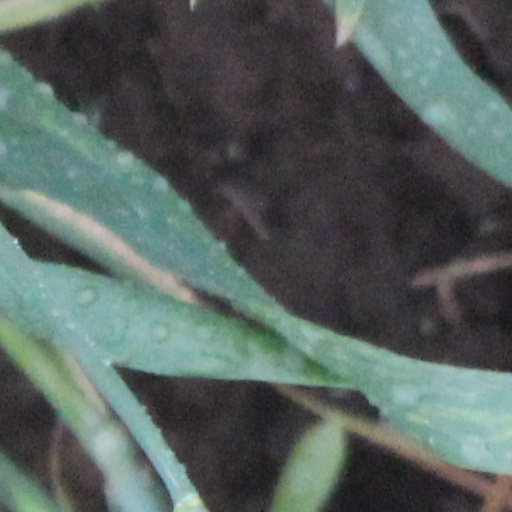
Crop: wheat